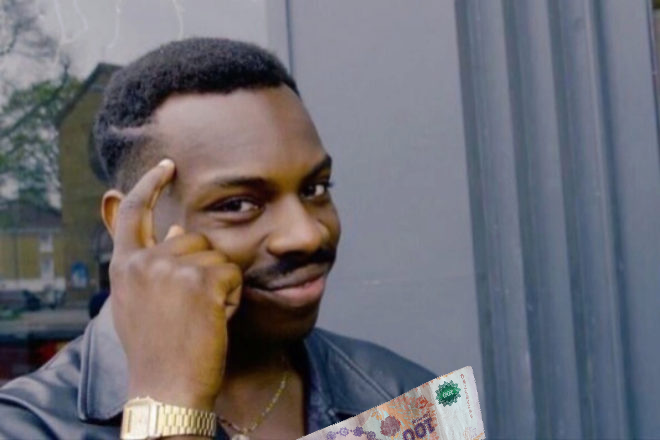
Denominación: 100